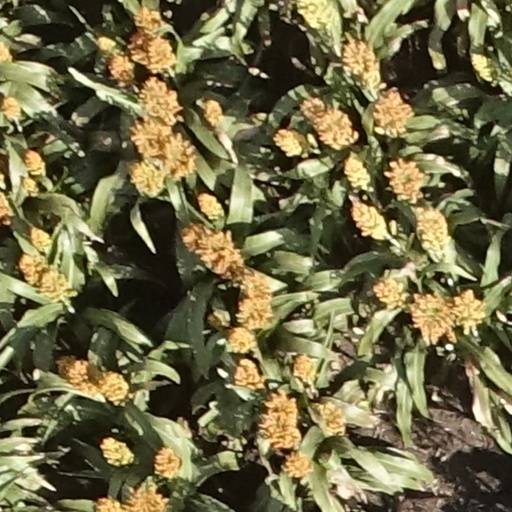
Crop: sorghum